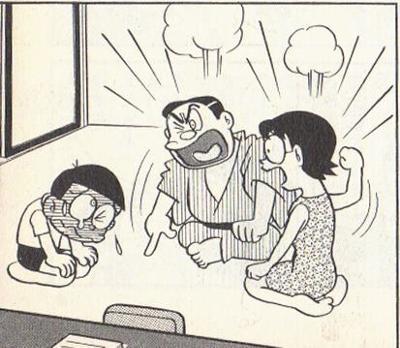
回答: ここにあった畳を何処にやったんだ!!